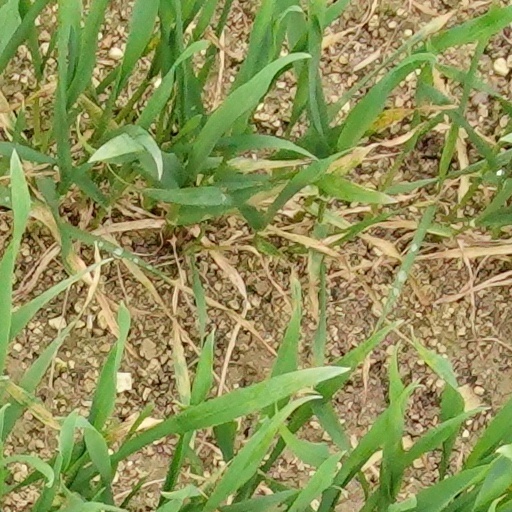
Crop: wheat